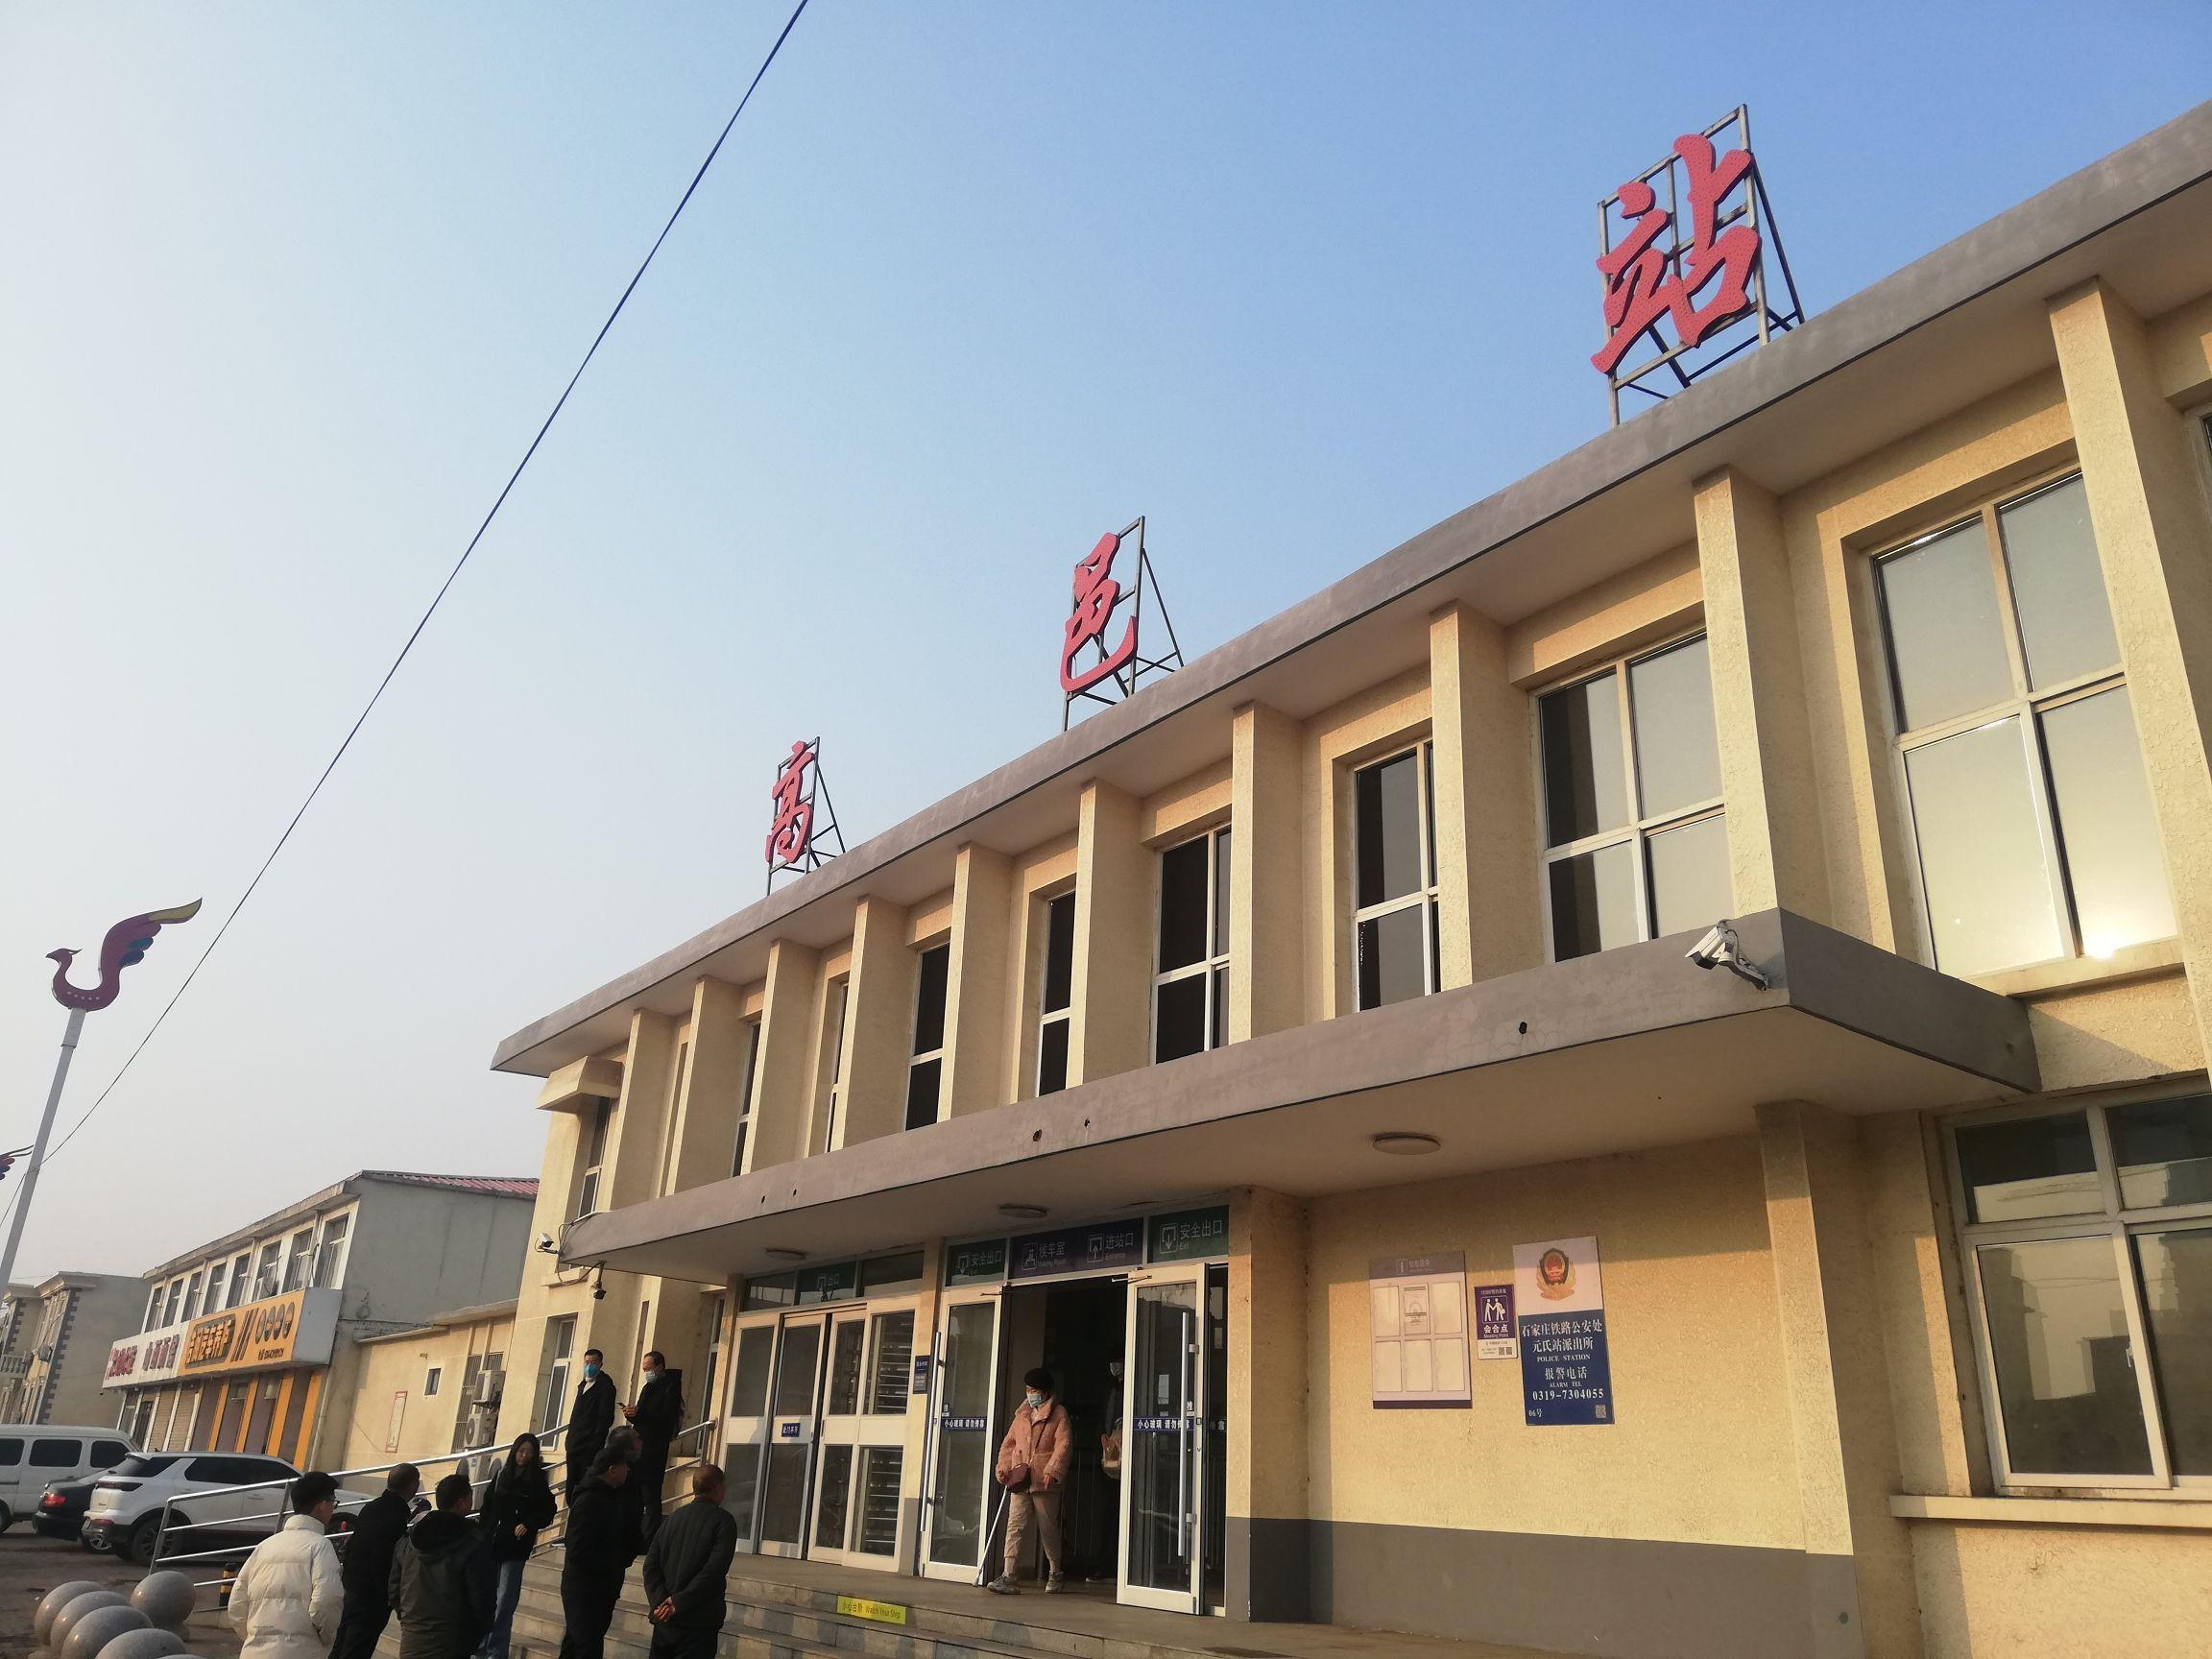
地标名称：高邑站
所在城市：石家庄市·高邑县